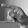
ASL letter: P